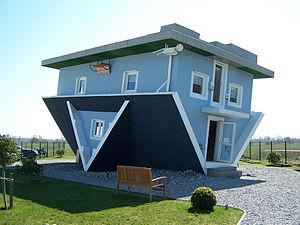
Trassenheide est une commune de l'arrondissement de Poméranie-Occidentale-Greifswald, Land de Mecklembourg-Poméranie-Occidentale.